El Vallecito

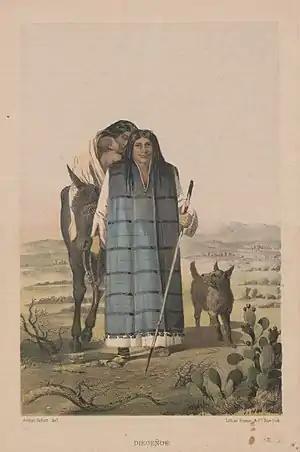
When Juan Rodríguez Cabrillo sailed north he saw several Kumeyaay natives waiting on shore. They had long hair, some in braids and adorned with feathers or shells. Some men wore capes made from the skin of sea otter, seal or deer.

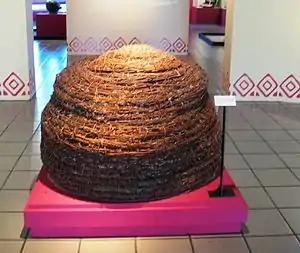
Kumeyaay basket made of willow branches from San Jose de la Zorra, Ensenada, Baja California Mexico. Made for food storage. On display at the Centro de las Investigaciones Culturales Museum of the Universidad Autónoma de Baja California, Mexicali

The Kumeyaay, also known as Tipai-Ipai, Kamia or formerly Diegueño, are Native American people of the extreme southwestern United States and northwest Mexico. They live in the states of California in the US and Baja California in Mexico. In Spanish, the name is commonly spelled "Kumiai".